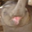
Label: elephant